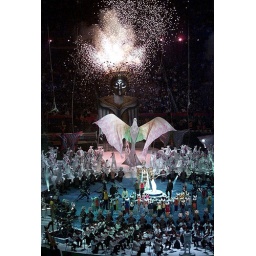
Another shot of the Super bowl halftime show from 2000. I'm in that batch of weird folks in white in the back.